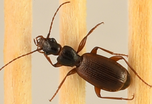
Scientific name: Cymindis neglecta
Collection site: Bartlett Experimental Forest NEON (BART), plot BART_028